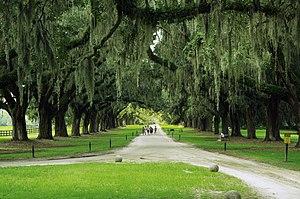
Quercus virginiana est une espèce de chênes sempervirent de la famille des Fagaceae.